Elaine Bellew-Bryan, Baroness Bellew

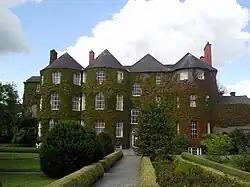
Butler House

Lady Bellew began a fete in Jenkinstown and this continued until the 1940s. Proceeds were given to the Jubilee Nurses Organisation. She also held dances to support the District Nursing Association of which she was president.